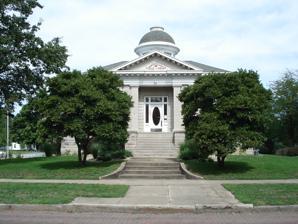
Building: Arcola Carnegie Public Library
Country: United States of America
Year built: 1905
Carnegie library in Arcola, Illinois, US United States historic place Arcola Carnegie Public Library U.S. National Register of Historic Places Show map of Illinois Show map of the United States Location 407 E. Main St., Arcola, Illinois Coordinates 39°41′10″N 88°18′11″W / 39.68611°N 88.30306°W / 39.68611; -88.30306 Built 1905 Built by Morehead, J.P. Architect Moratz, Paul A. Architectural style Classical Revival MPS Illinois Carnegie Libraries MPS NRHP reference No. 02000459 Added to NRHP May 9, 2002 The Arcola Carnegie Public Library is a Carnegie library located at 407 E. Main St. in Arcola, Illinois . The library was built in 1905 through a $10,000 grant from the Carnegie Foundation . Architect Paul O. Moratz designed the library in the Classical Revival style. The building's front entrance is situated within a Classical gabled portico supported by stone pilasters . The hipped roof of the building features an ornamental cornice along its edge and a cupola at its peak. The building still serves as Arcola's public library and houses a collection of over 18,000 books. The library was listed on the National Register of Historic Places in 2002.  It is one of two sites on the National Register in Douglas County , along with the Streibich Blacksmith Shop in Newman . Notes